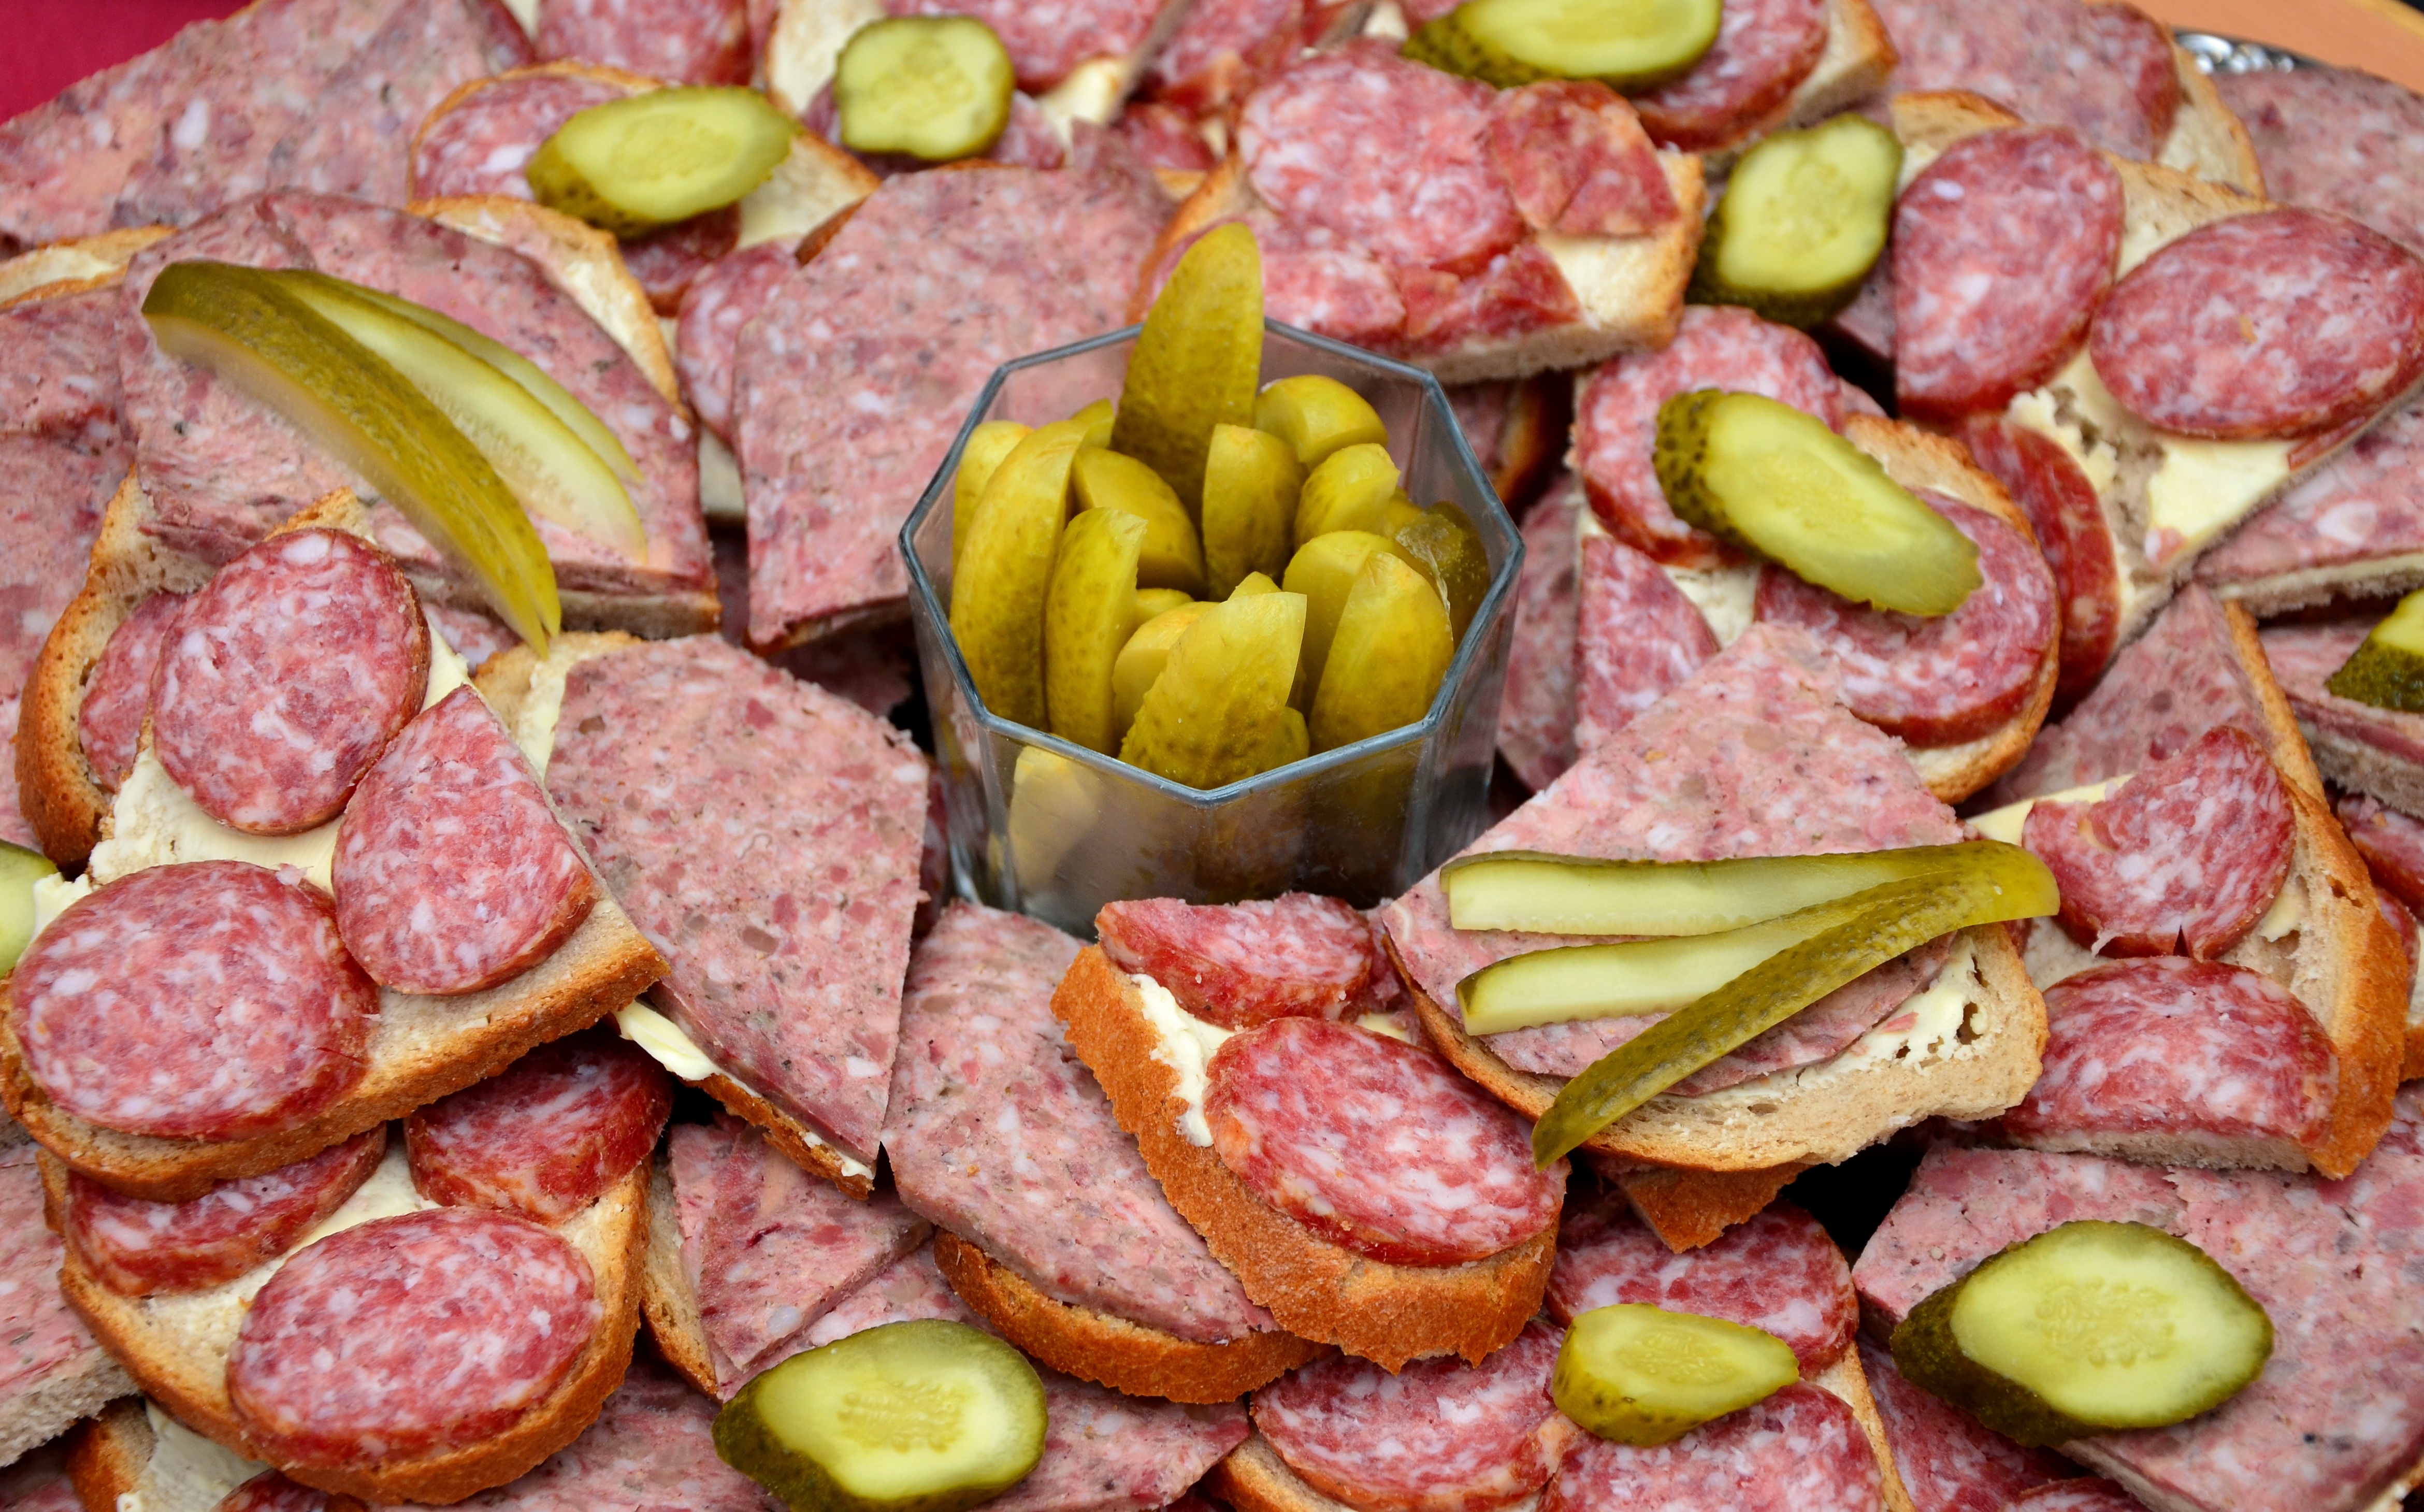
dish, meal, food, cooking, produce, meat, cuisine, sausage, salami, party, charcuterie, cucumbers, sandwiches, finger food, cold buffet, wurstplatte, mettwurst, human action, salt cured meat, kielbasa, seafood boil, liver sausage